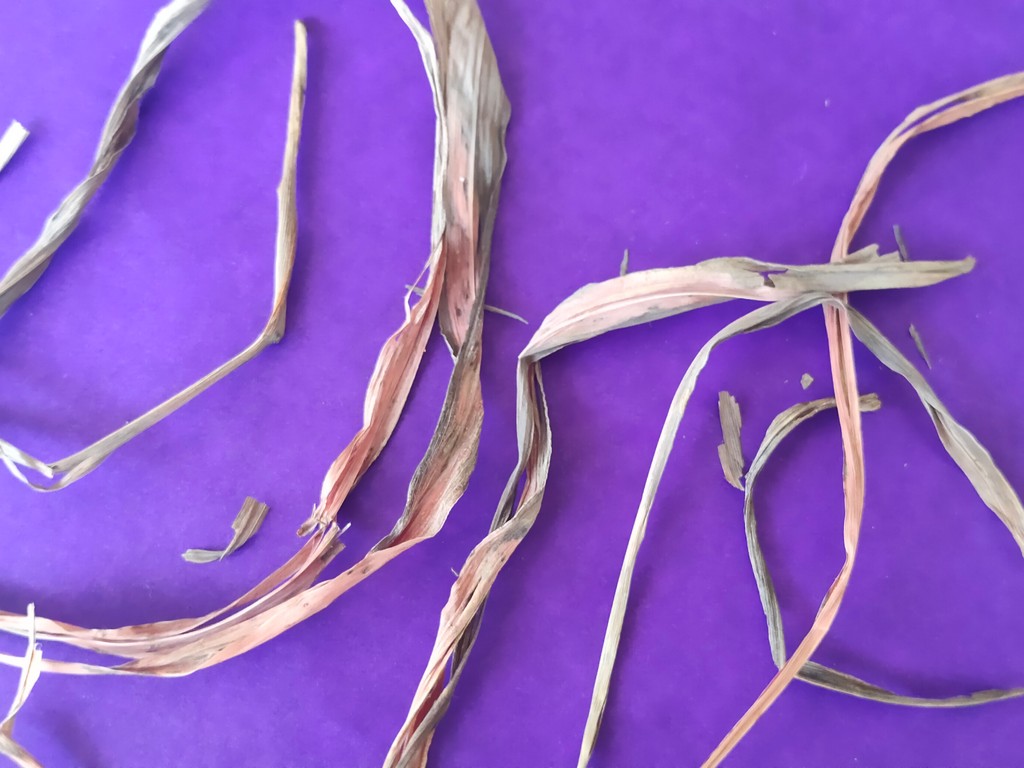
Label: Dried